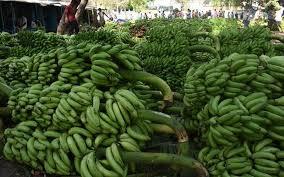
Katika soko la wazi, unaweza kuona wauzaji wakiuza ndizi ambazo tayari zimekomaa na kuvunwa moja kwa moja kutoka shambani. Ndizi hizi huwekwa kwenye mafungo au kwenye vikapu huuzwa kwa wateja wanaokuja sokoni kununua rejareja au kwa jumla.